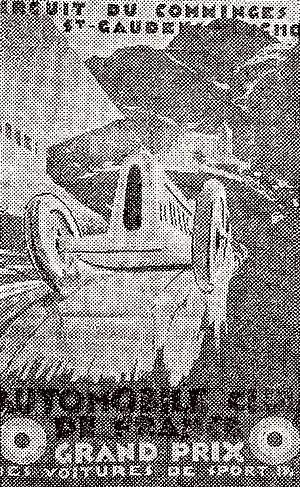
Affiche du circuit du Comminges 1928.
Le circuit automobile du Comminges est un ancien circuit automobile situé à proximité de la ville de Saint-Gaudens, dans la Haute-Garonne. Le Grand Prix du Comminges est la principale épreuve disputée sur ce parcours qui a également accueilli le Grand Prix de France en 1928. 18 Grands Prix auto et 16 Grands Prix moto s'y dérouleront entre 1925 et 1954.